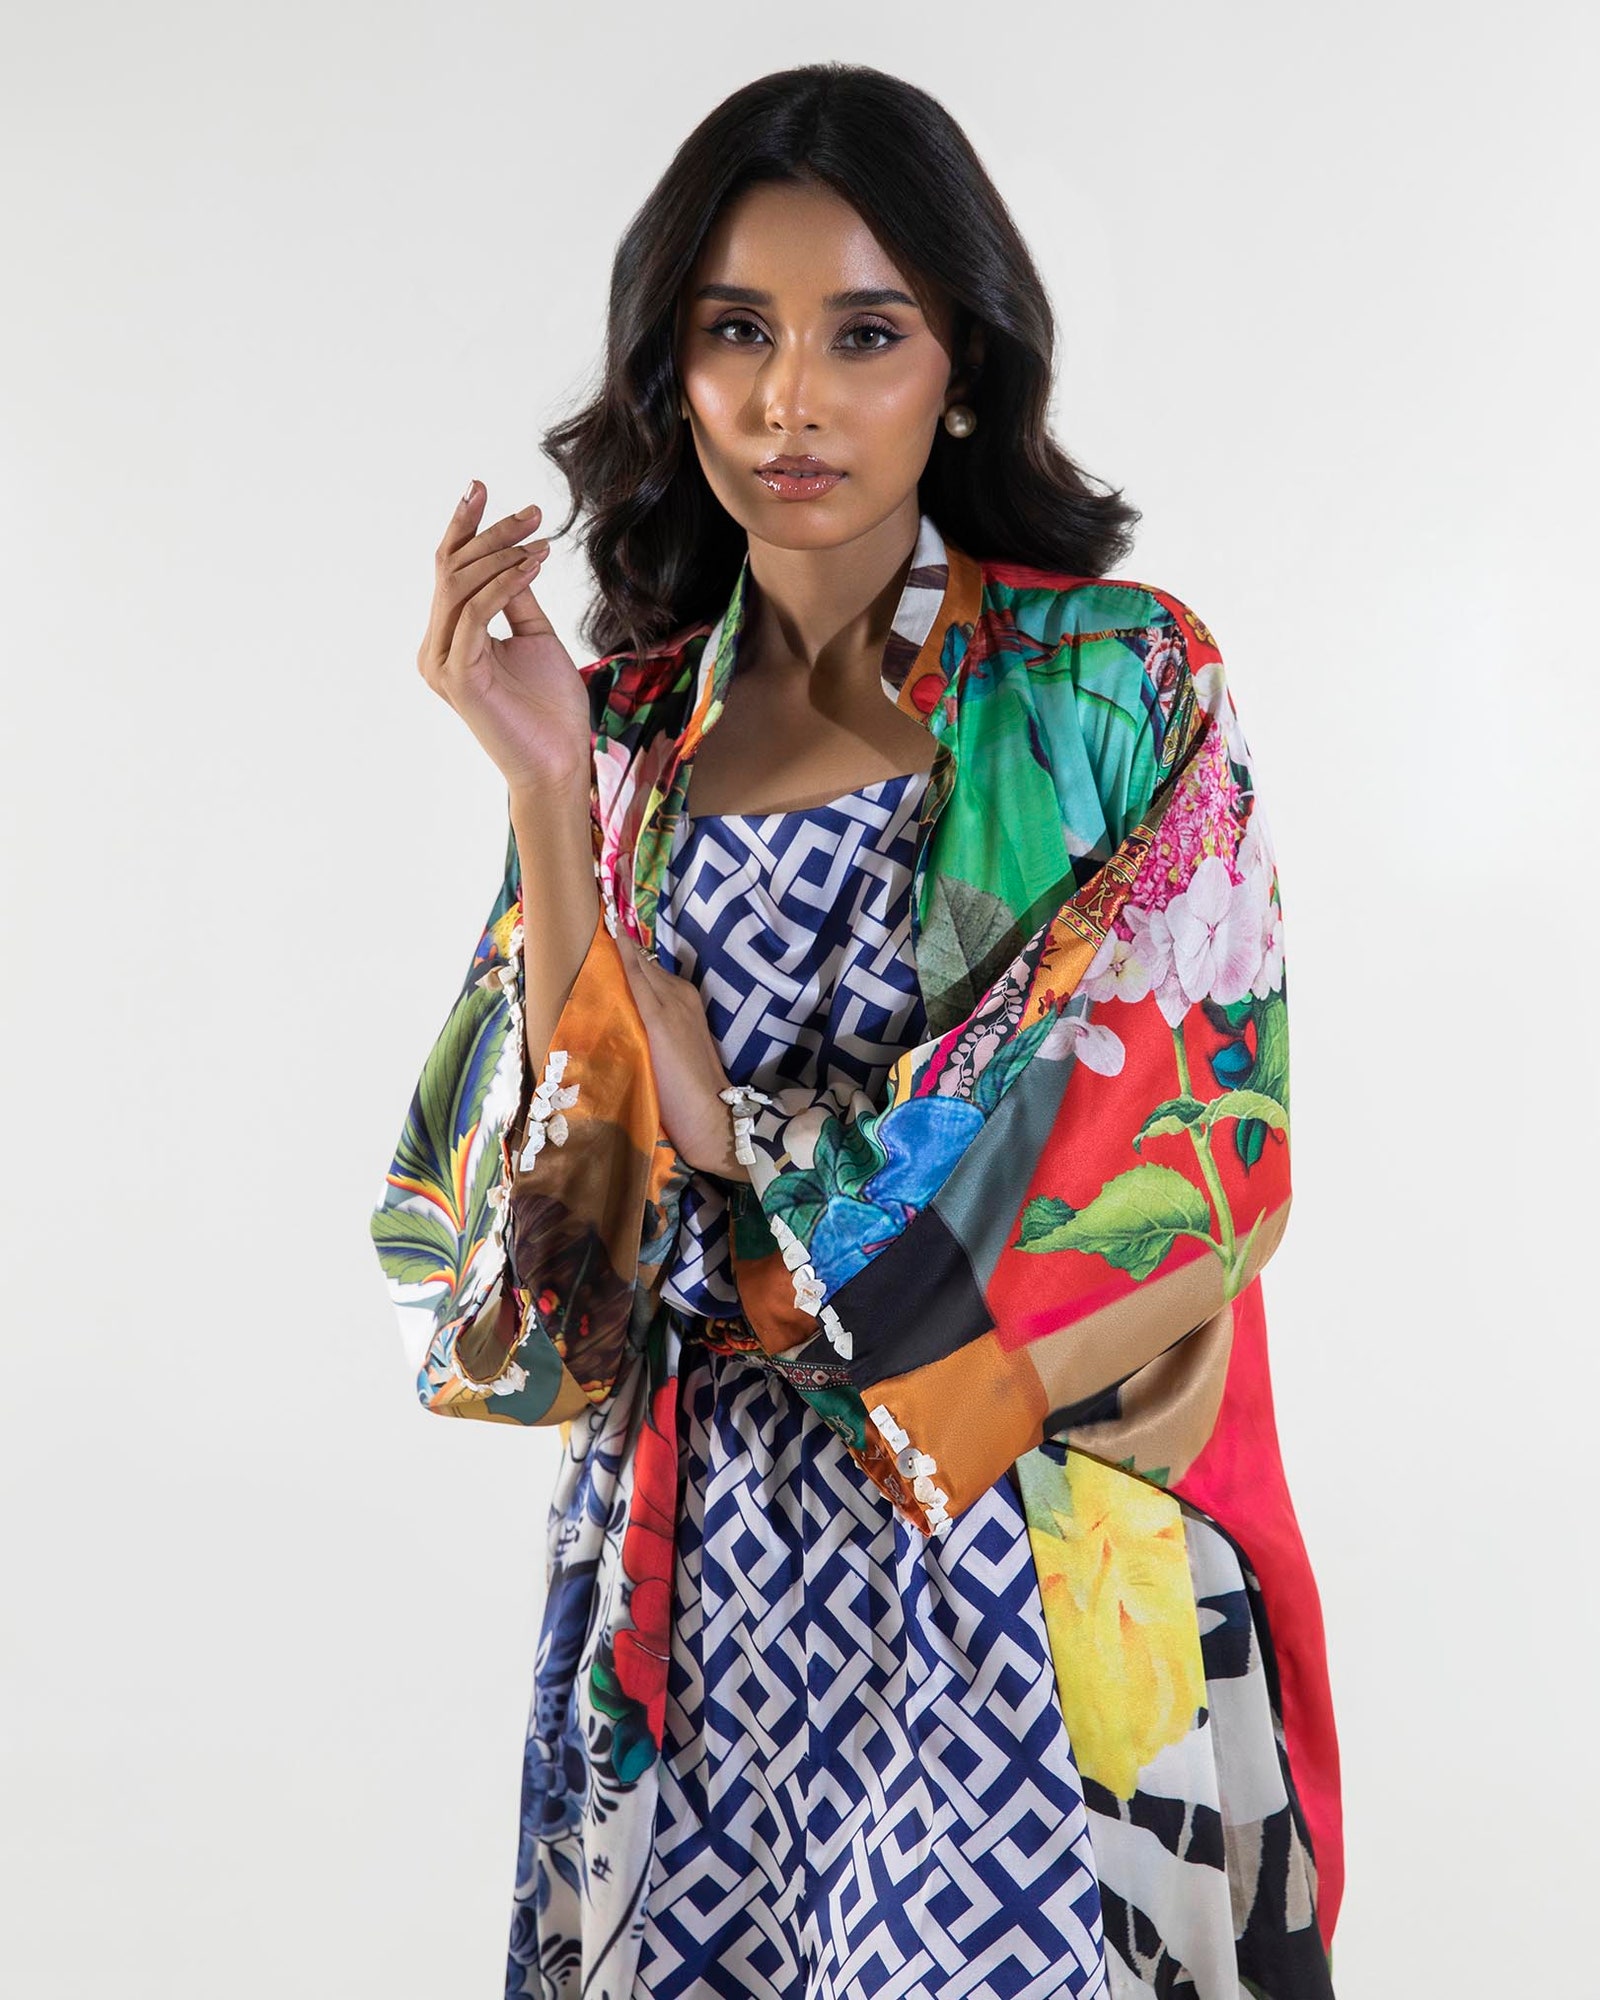
multi print silk robe